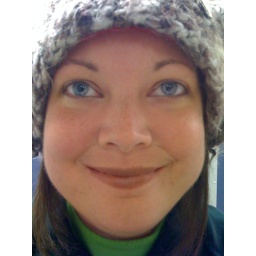
May 21, 2009. Taken in the Greyhound bus station bathroom in Lexington.